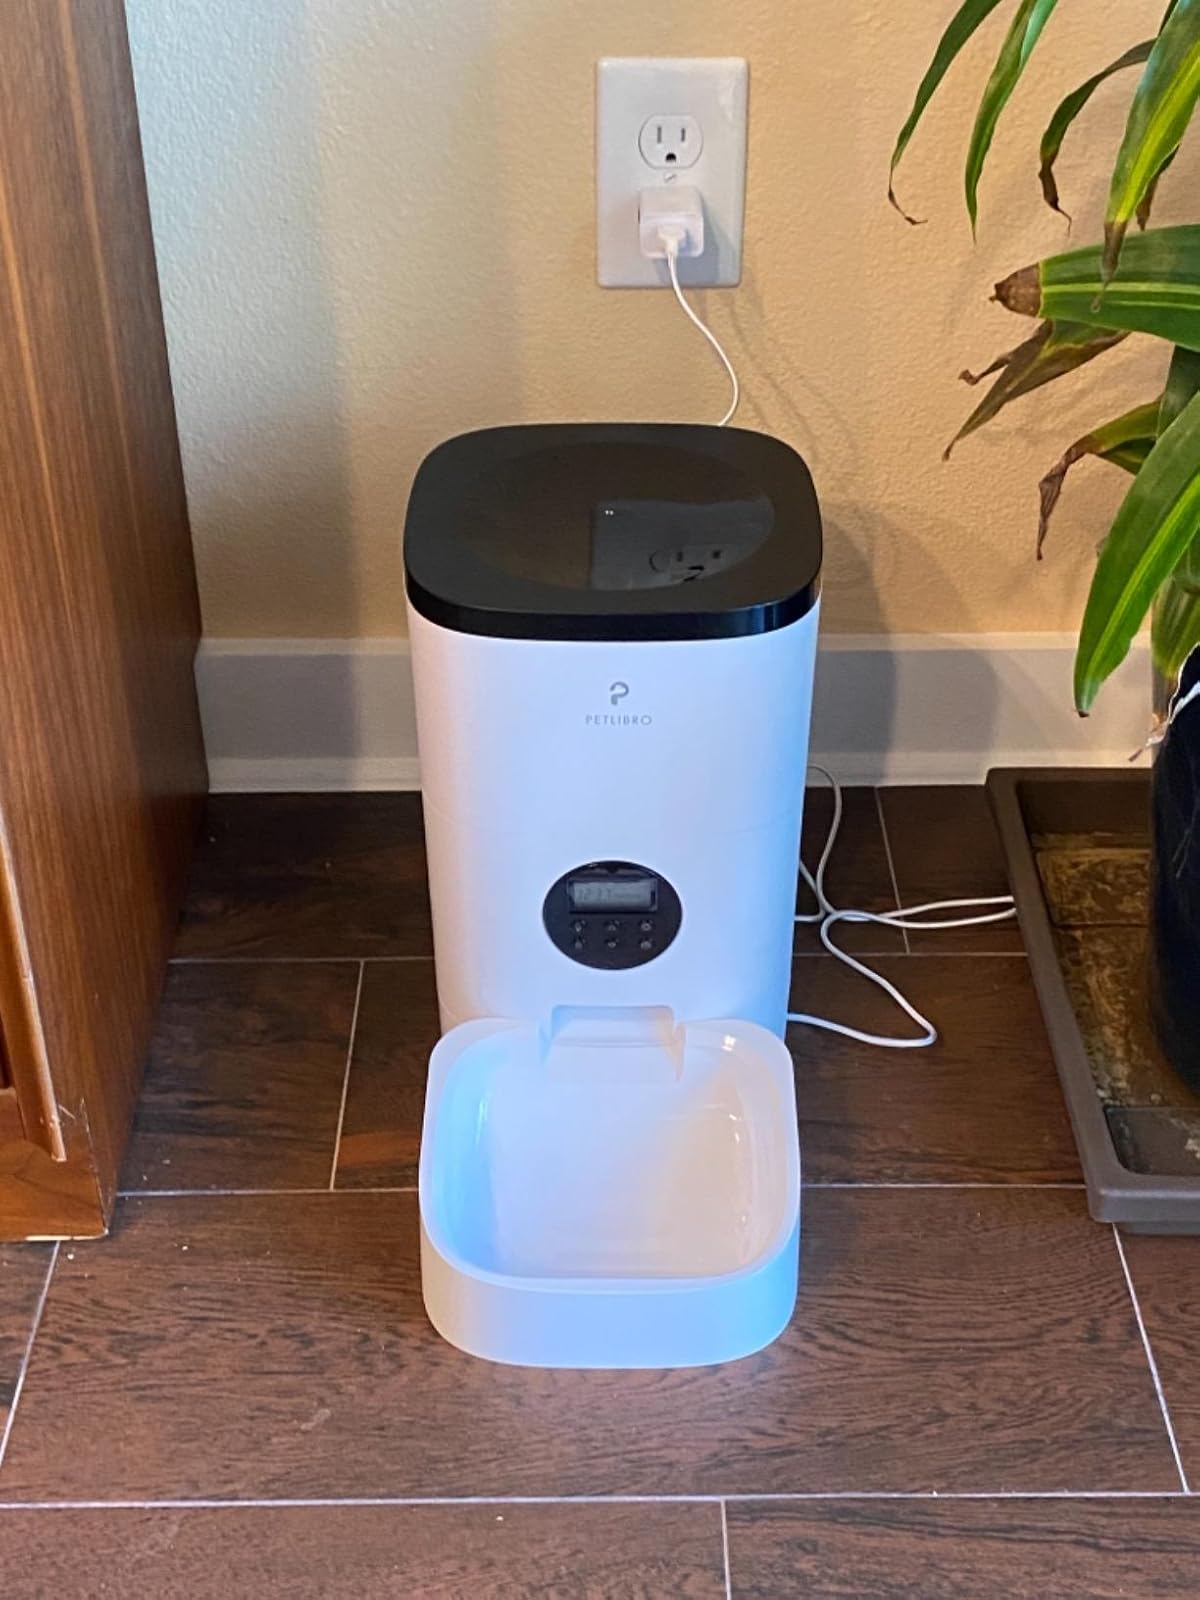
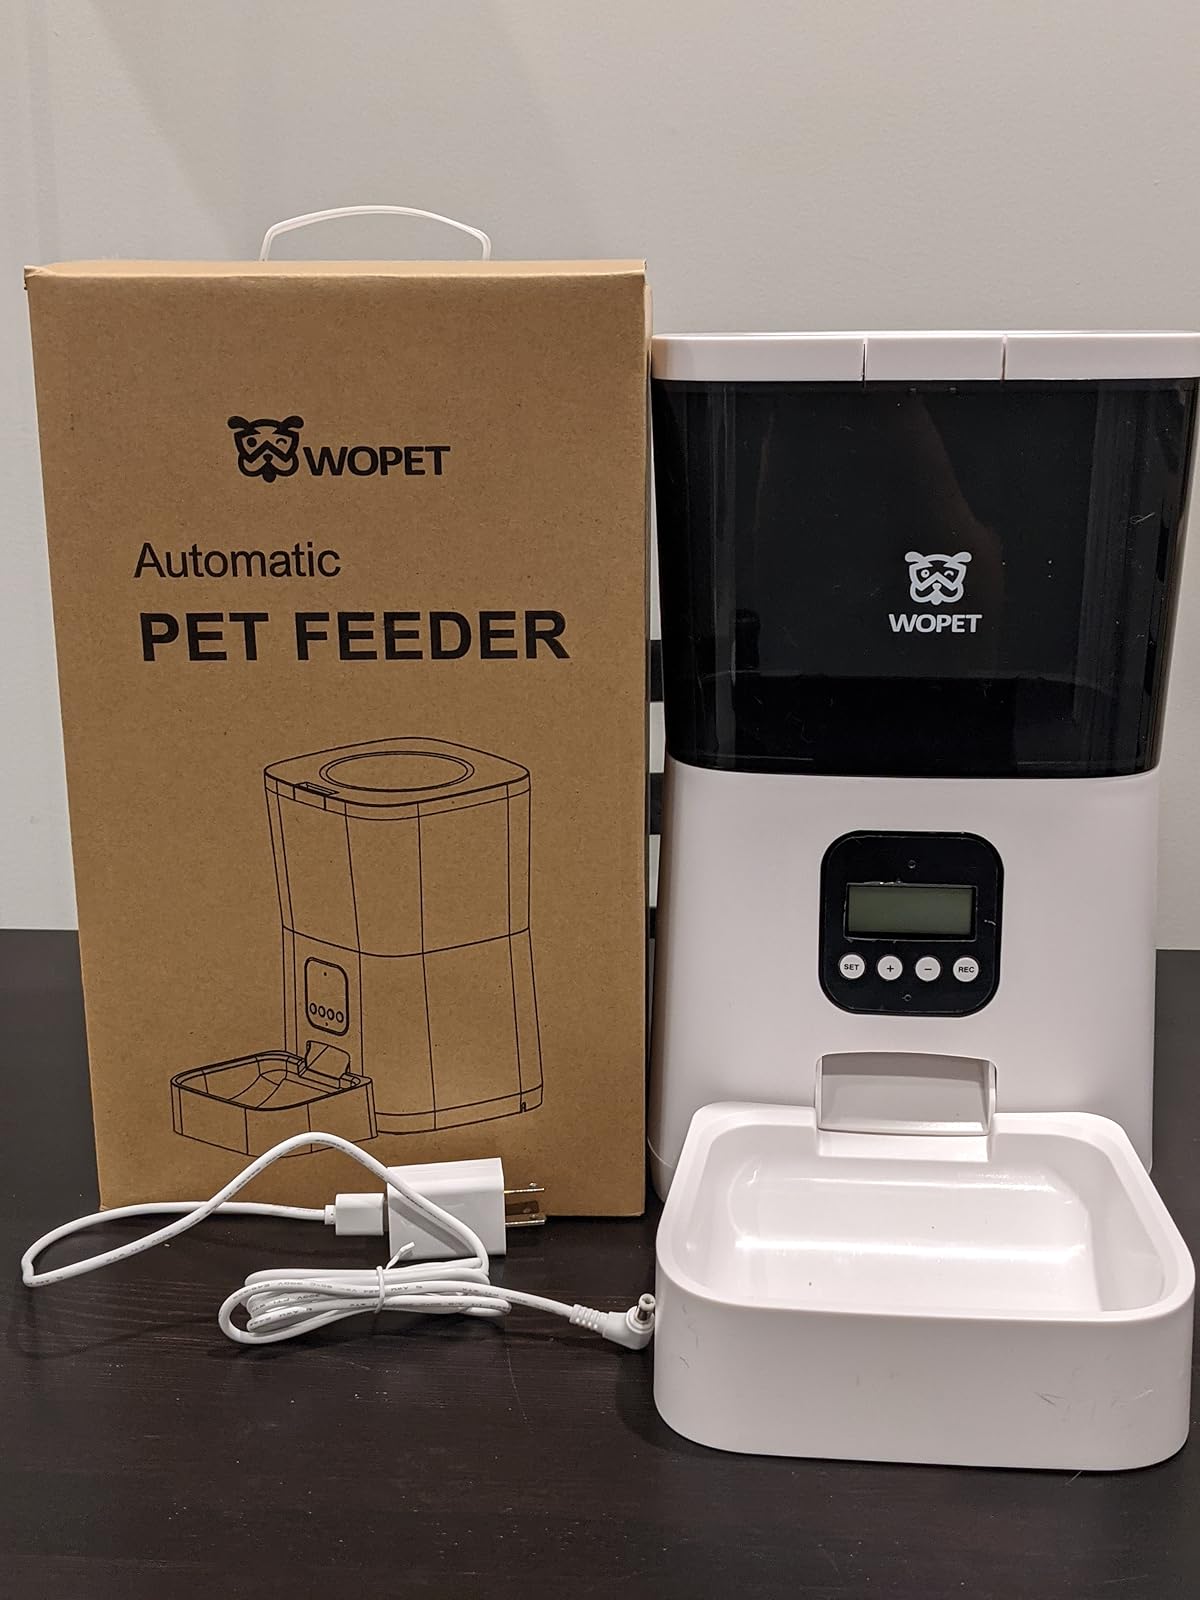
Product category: items_feeder
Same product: no